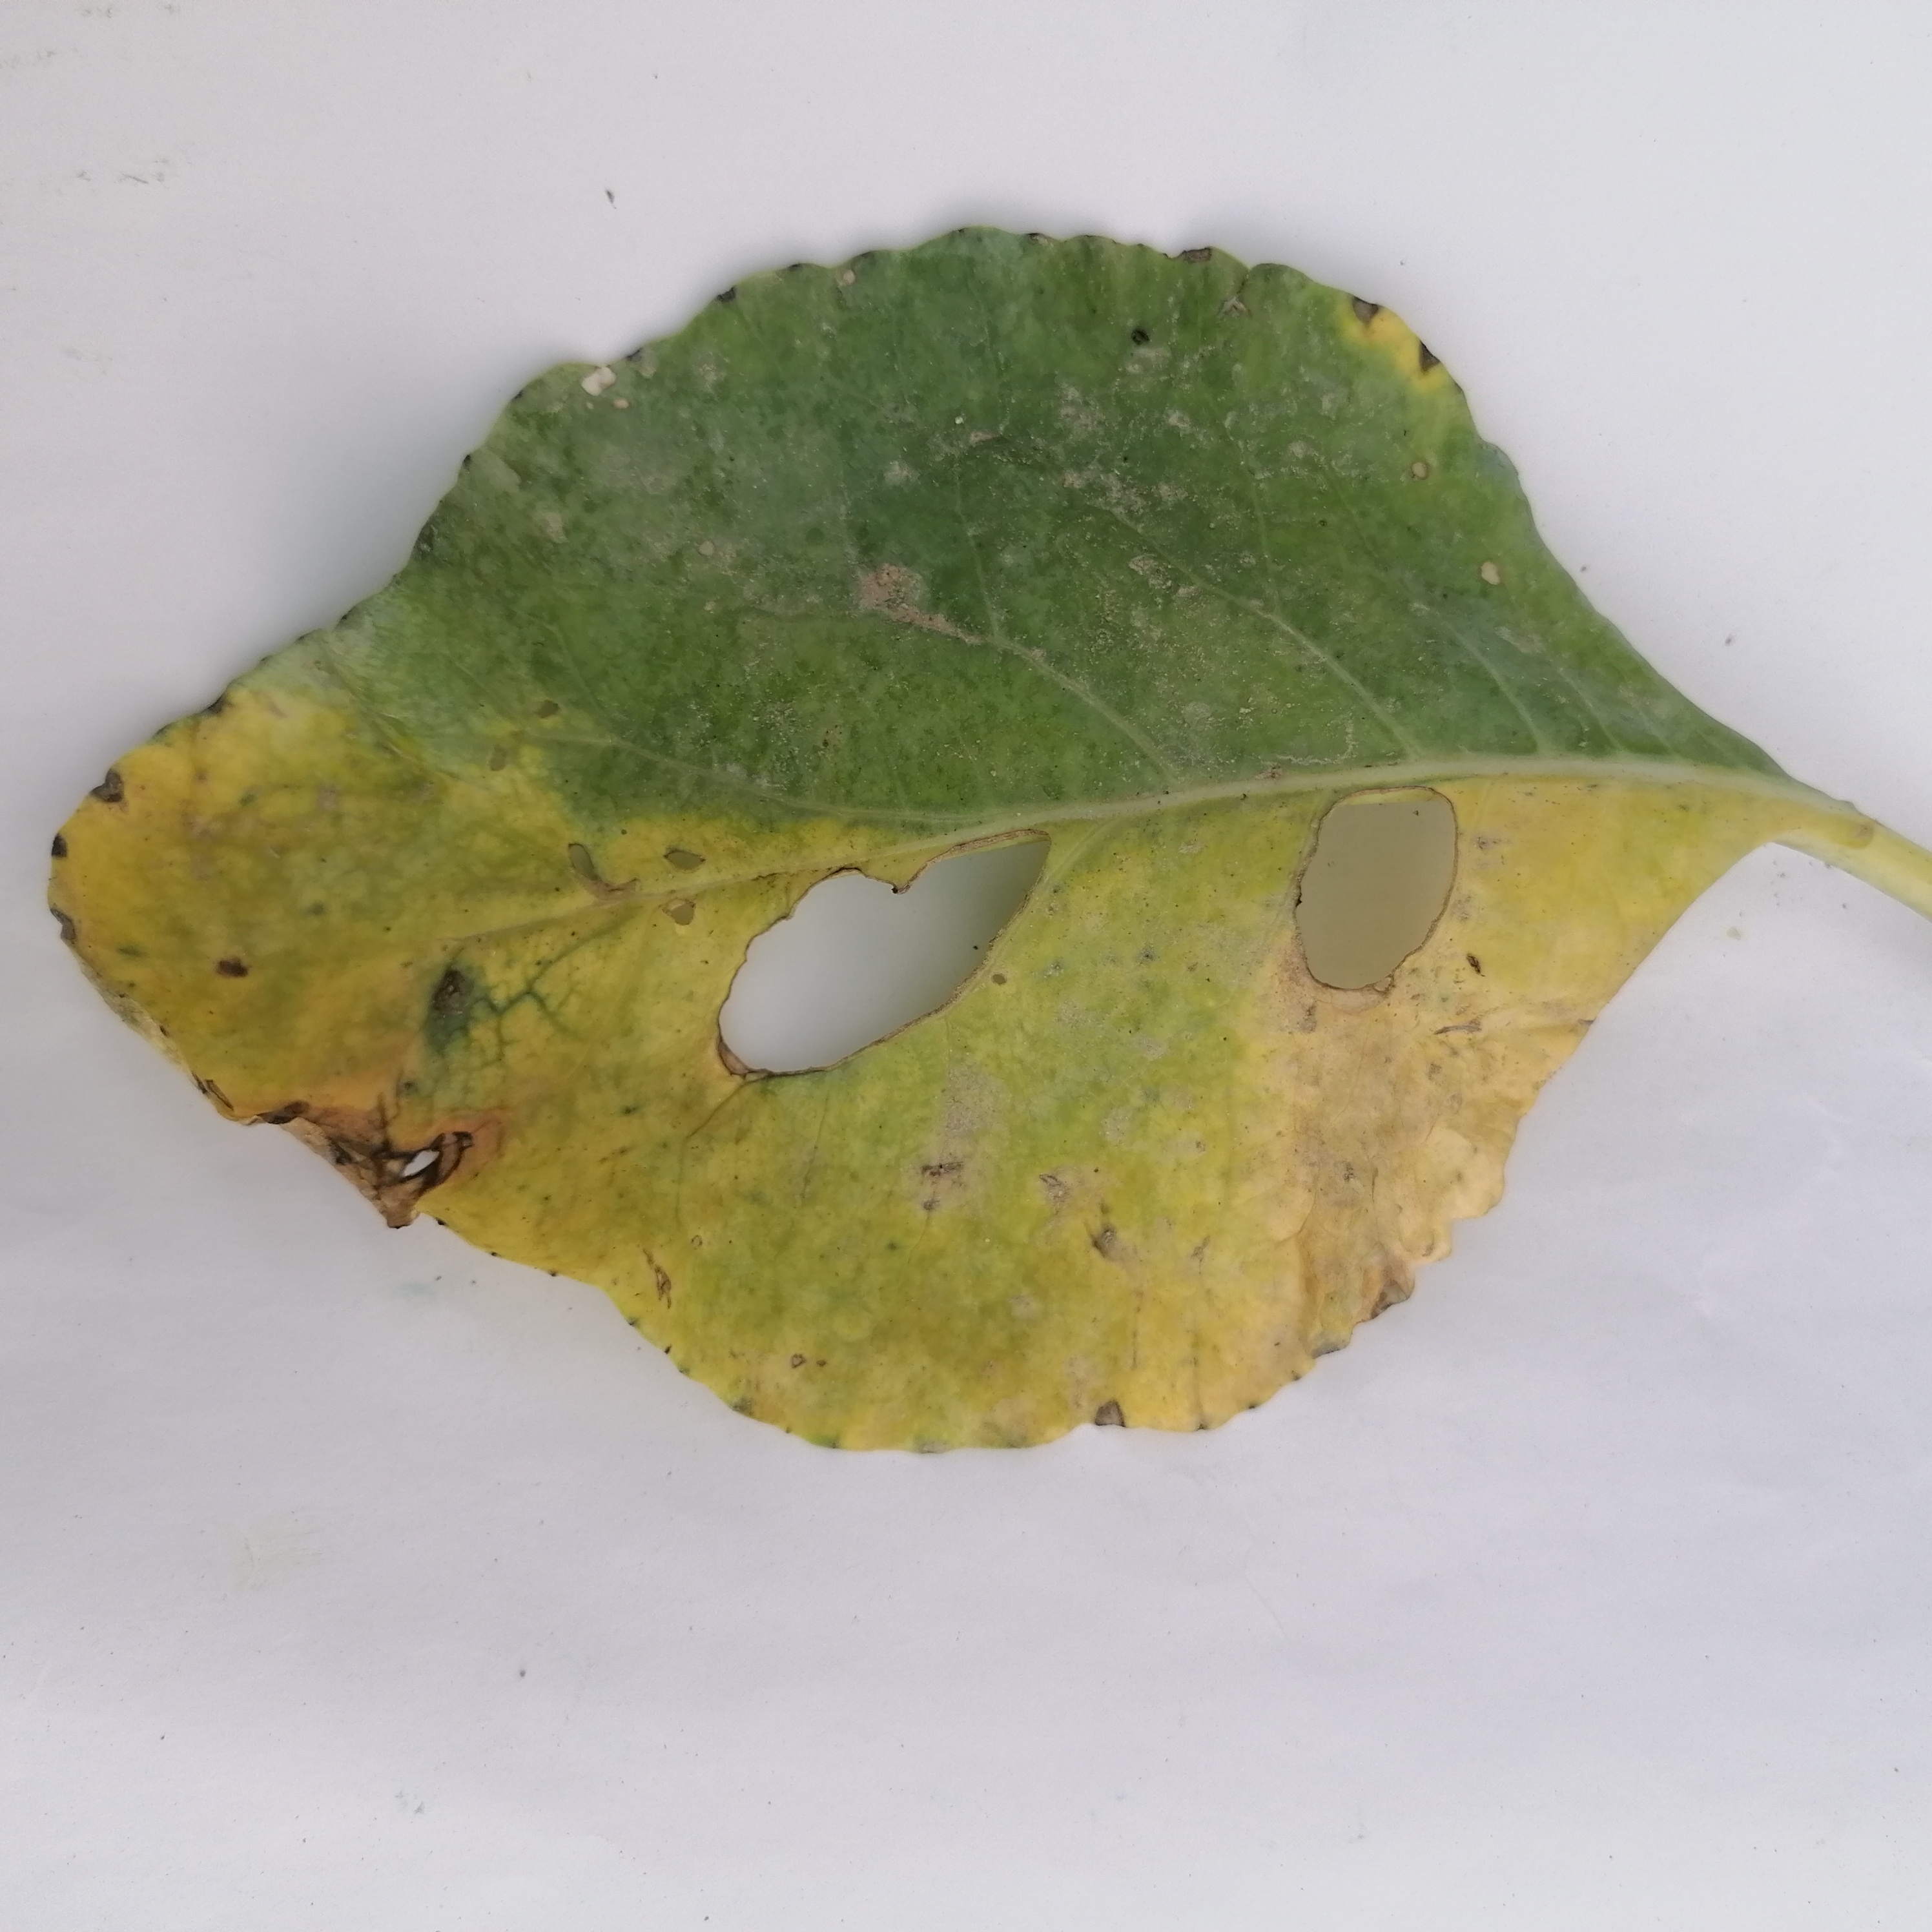
Label: Black Rot